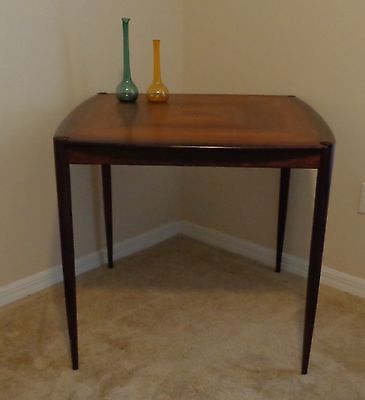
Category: table